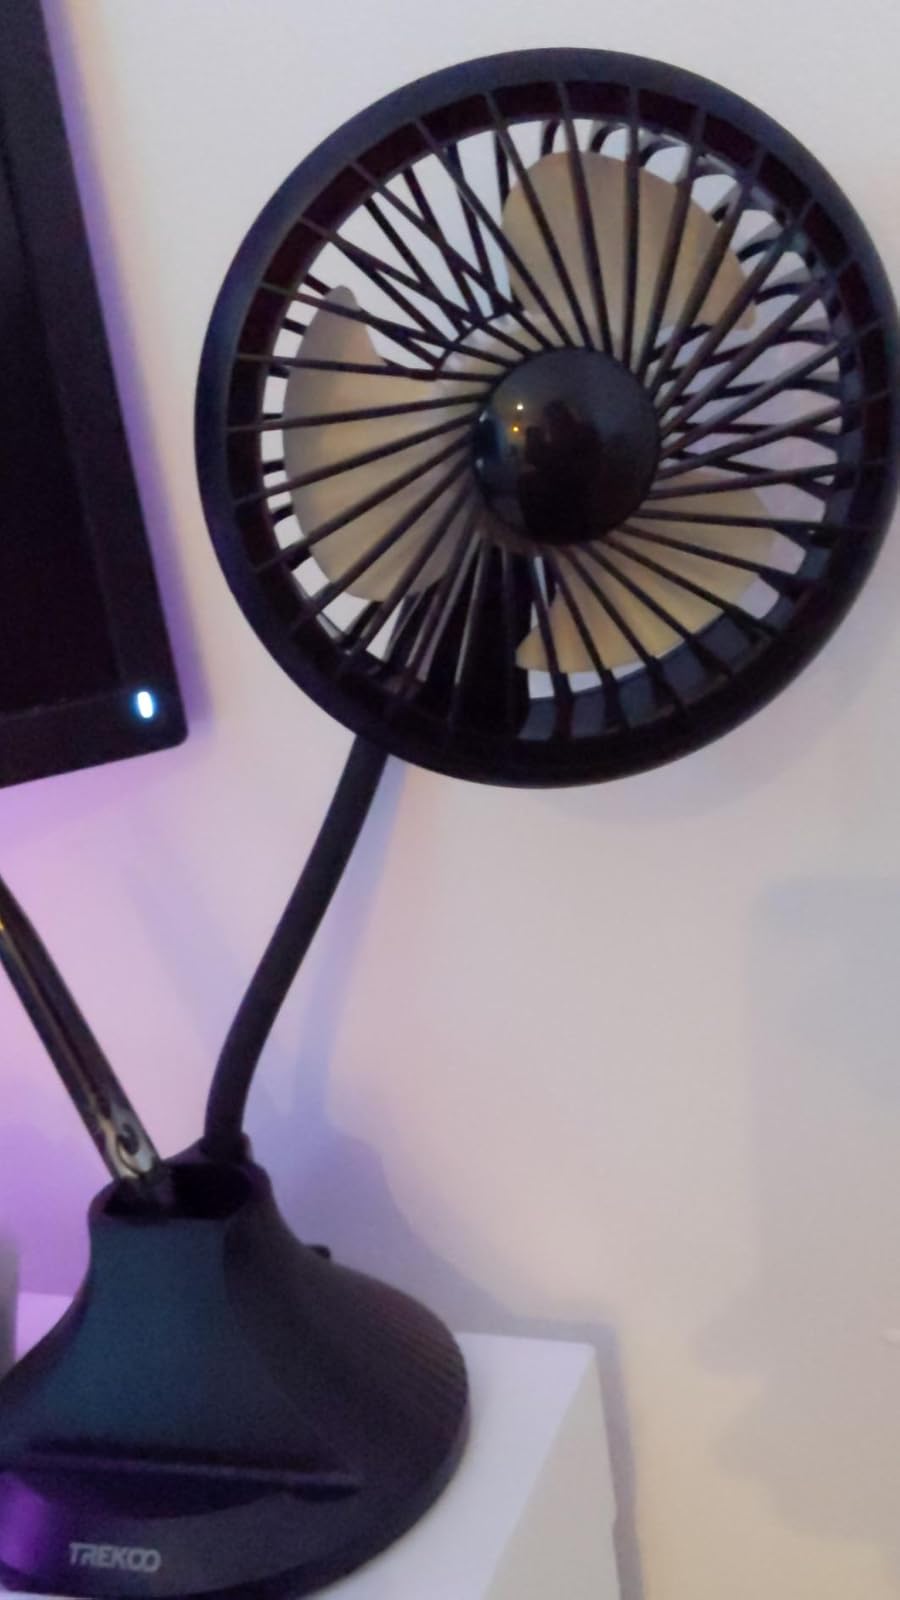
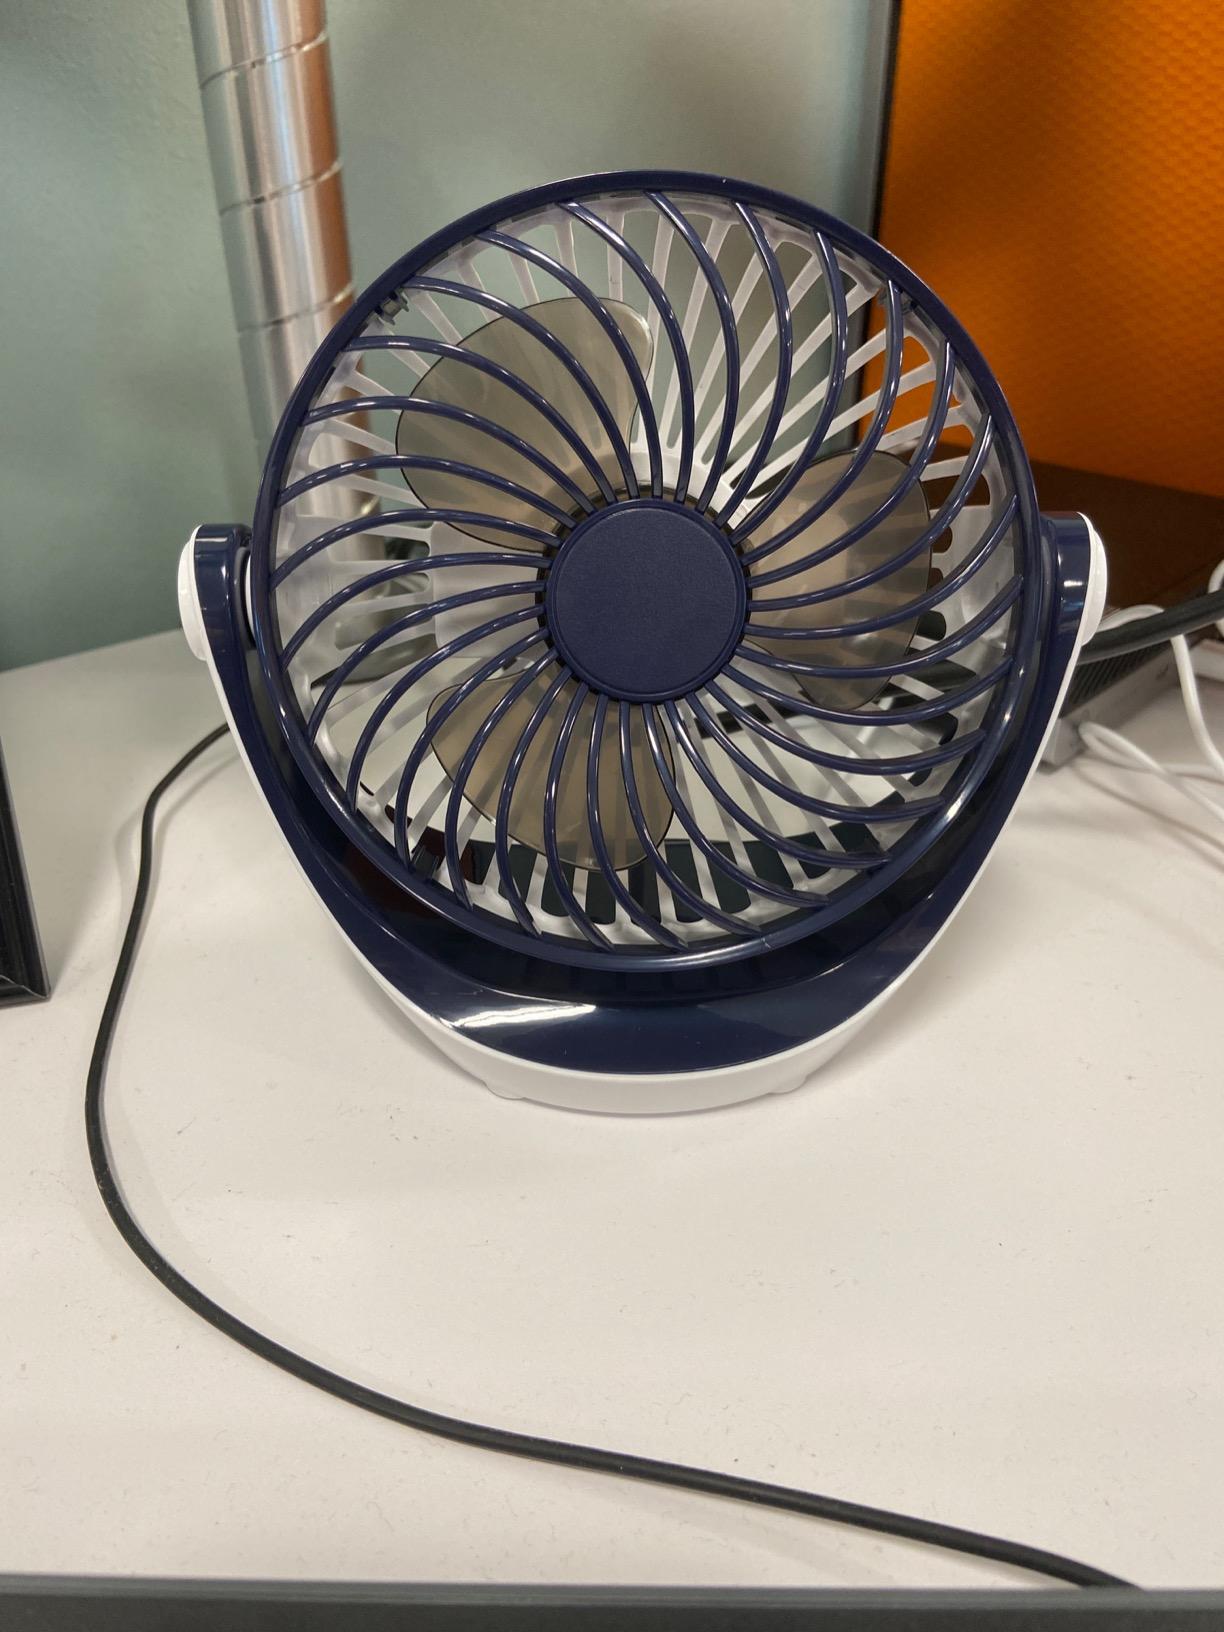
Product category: fan
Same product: no